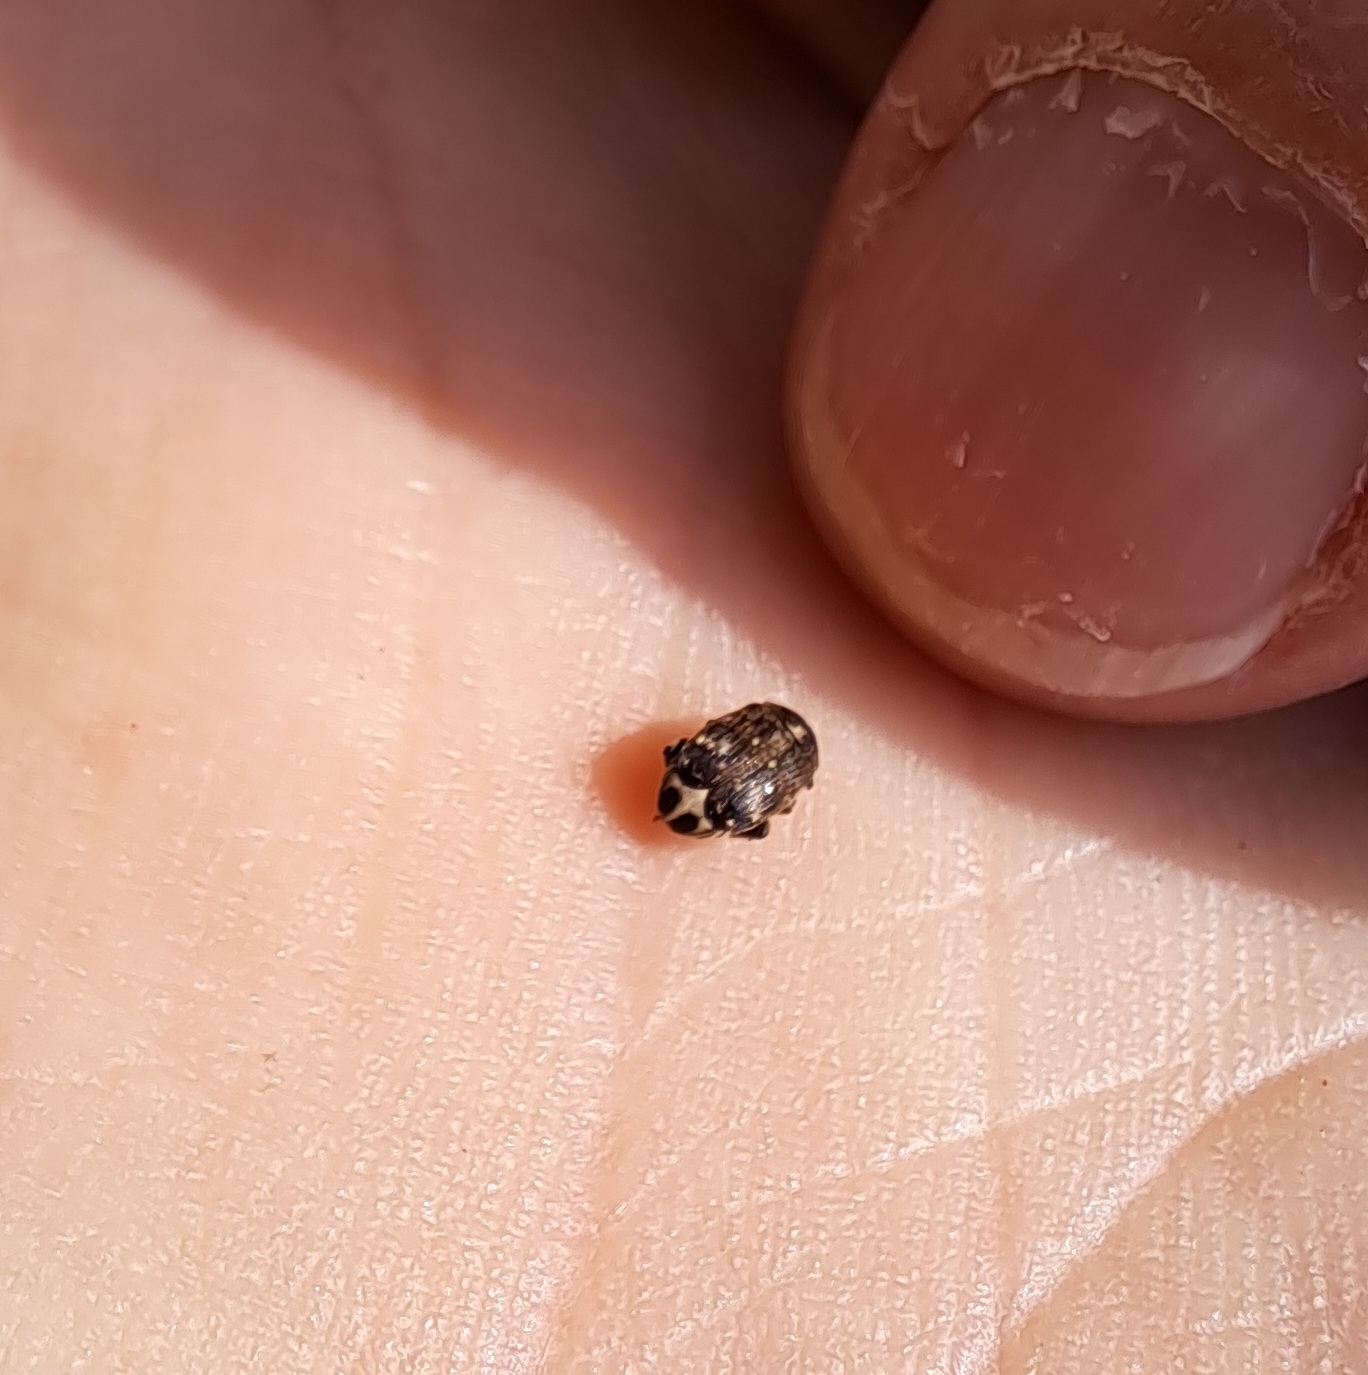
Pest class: pea_weevil